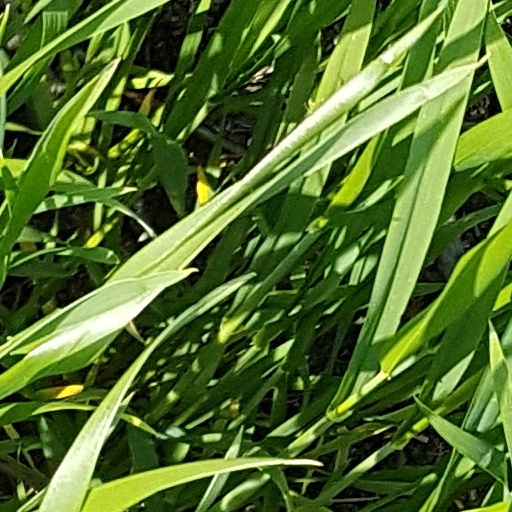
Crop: wheat